Jenni Olson

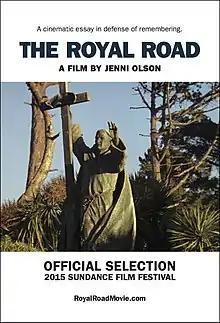
"The Royal Road" (2015)

Olson initially compiled trailers into documentary features, showing "Homo Promo", her compilation of vintage gay movie trailers at the Amsterdam Gay & Lesbian Film Festival in 1991, and her work in this area has been recognised as instructional in teaching students contextualisation.